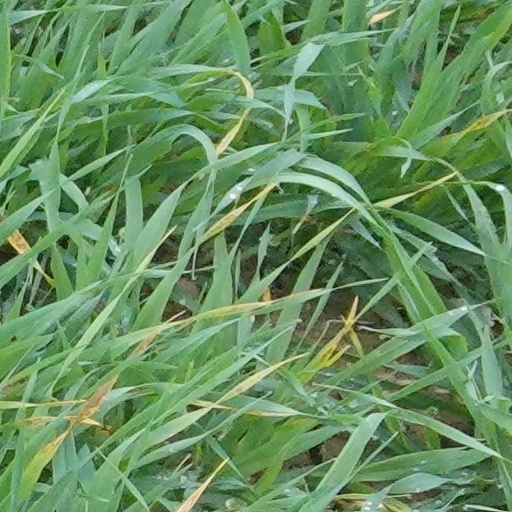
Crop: wheat